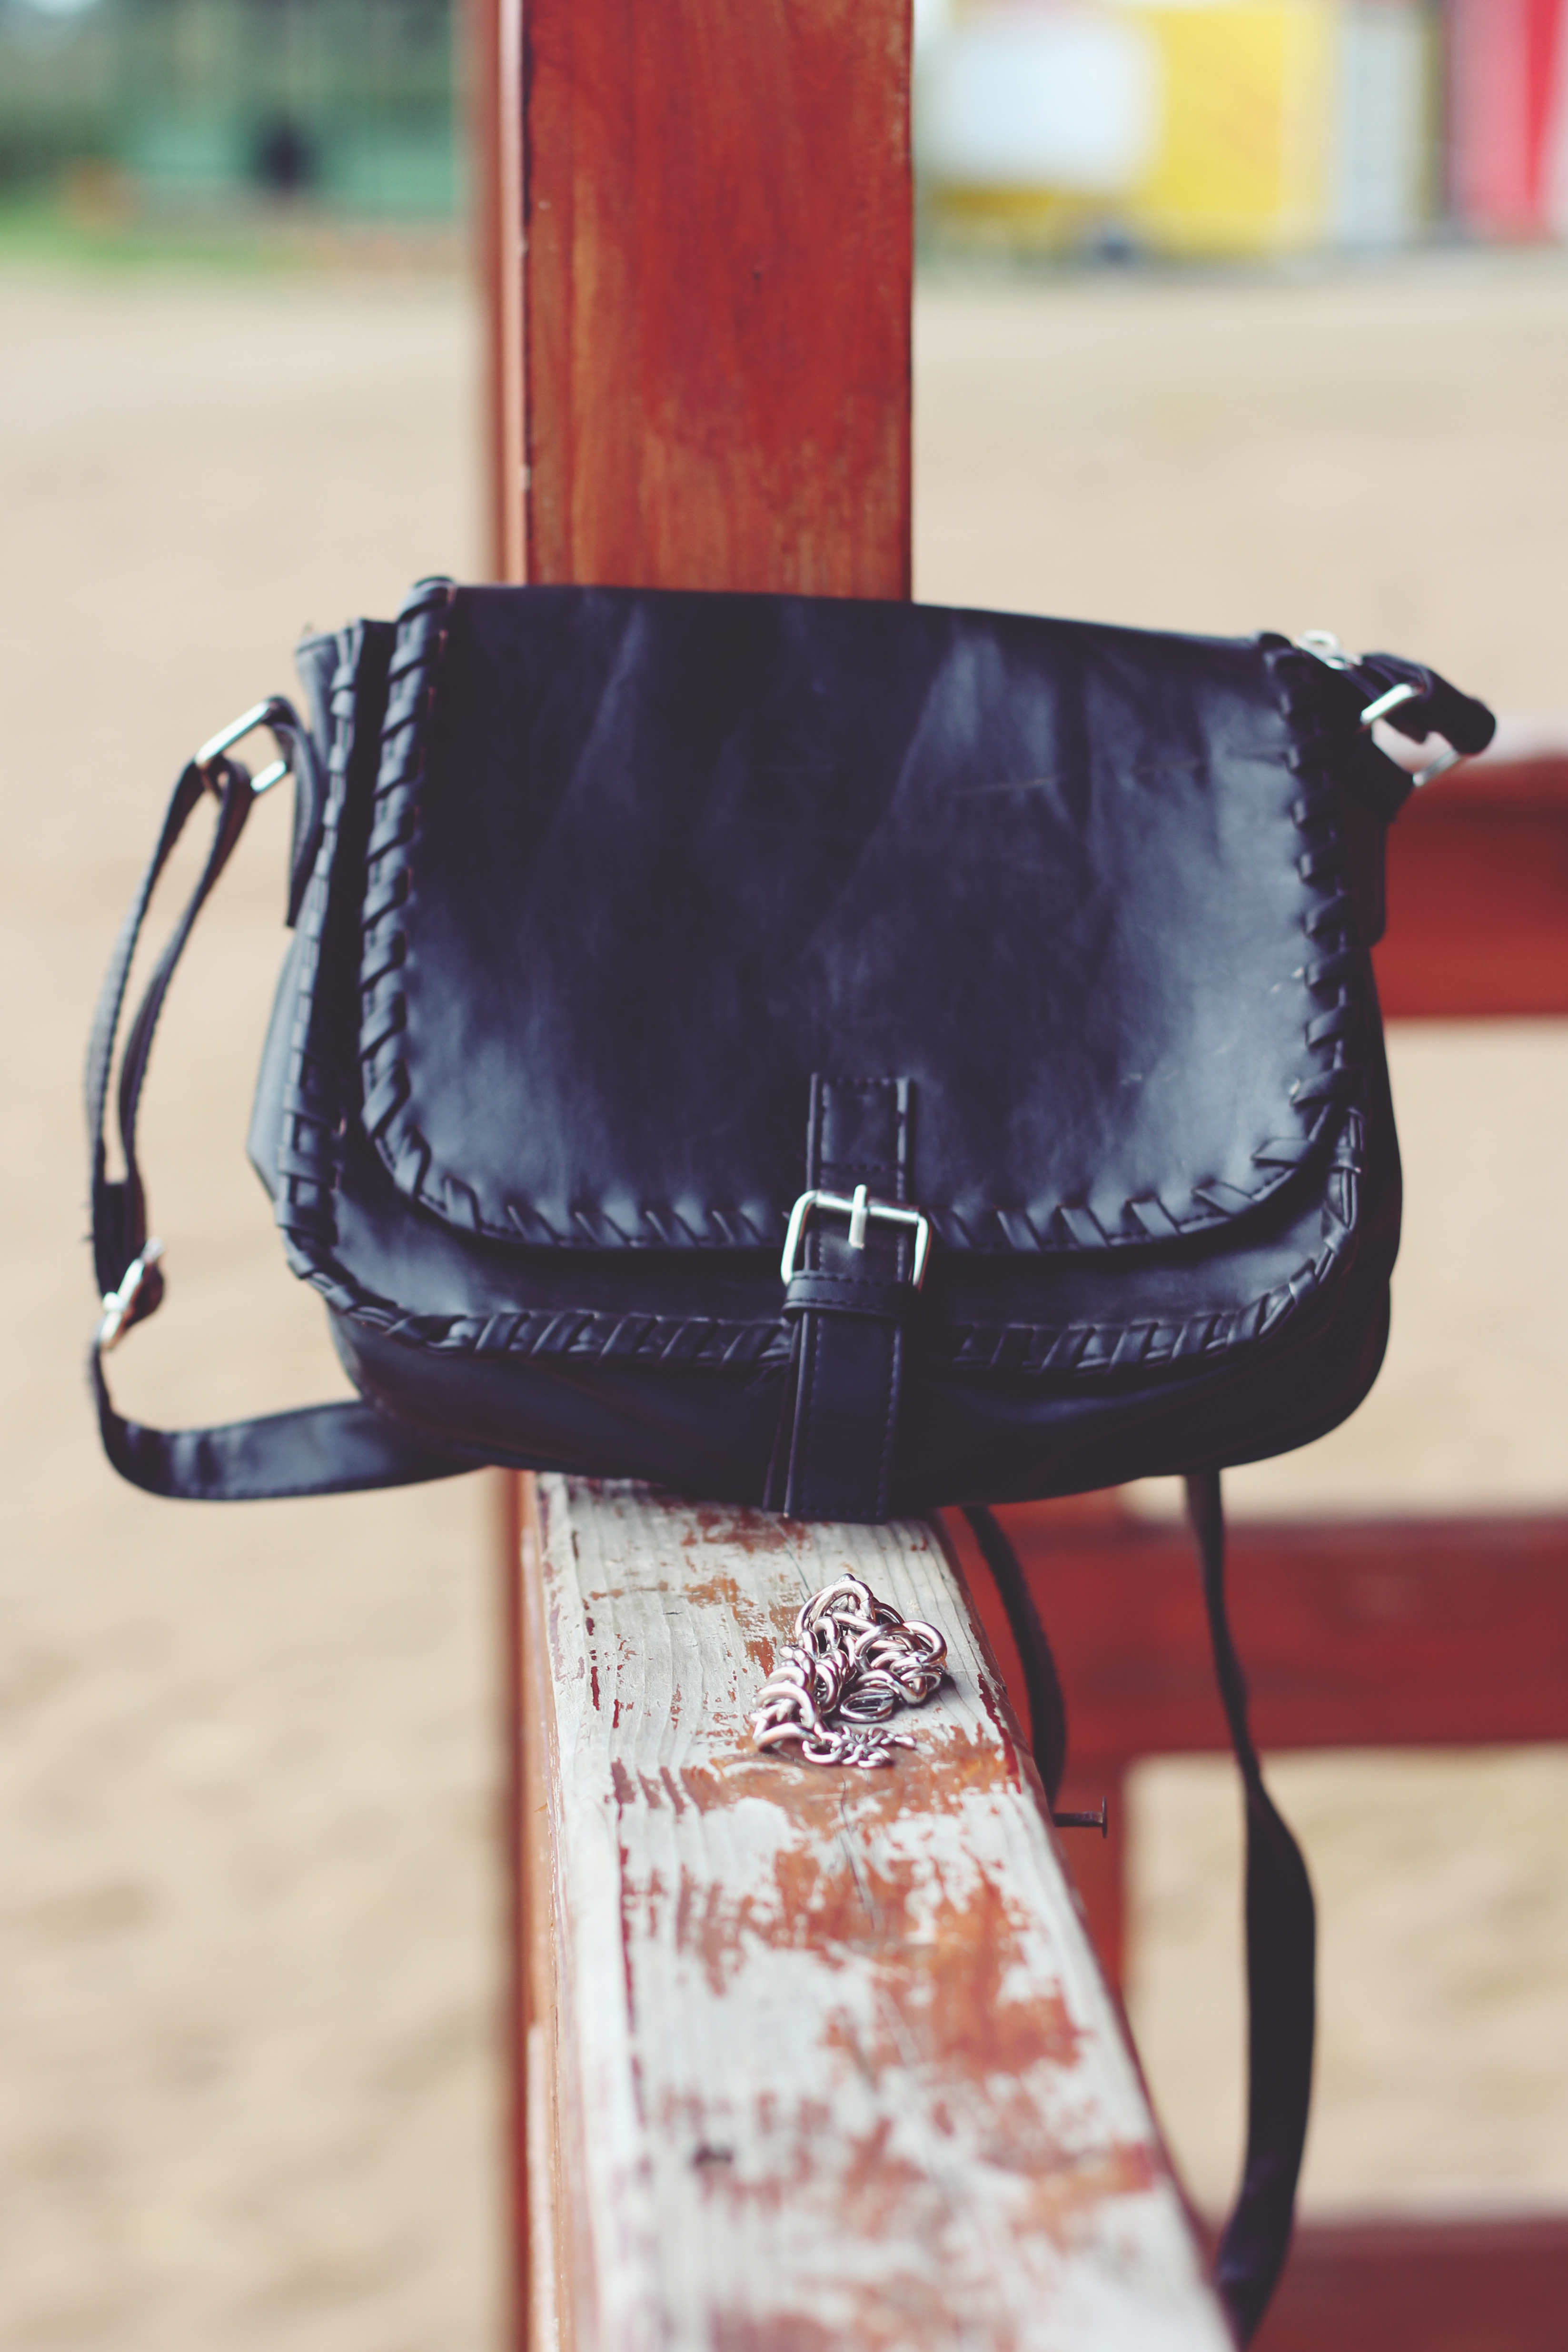
leather, red, bag, handbag, bridle, textile, footwear, fashion accessory, horse tack